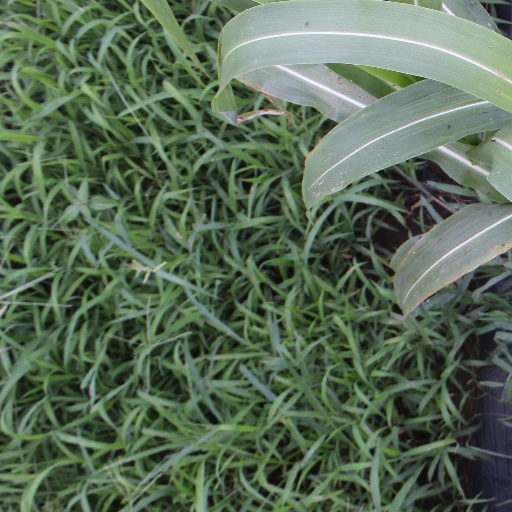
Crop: sorghum